Oyster

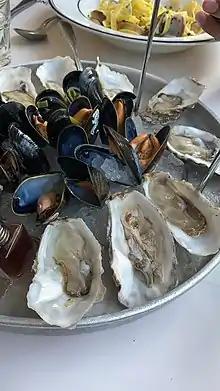
Mixed seafood in Dubai; oysters are at the edge of the tray

Oyster is the common name for a number of different families of salt-water bivalve molluscs that live in marine or brackish habitats. In some species, the valves are highly calcified, and many are somewhat irregular in shape. Many, but not all oysters, are in the superfamily Ostreoidea.